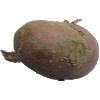
Label: red_potato